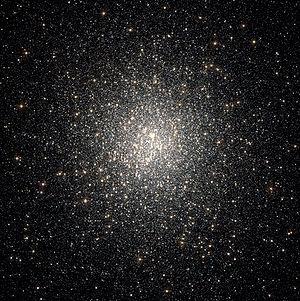
Voici une liste non exhaustive d'amas stellaires, classée par ordre alphabétique de constellations.
NGC 2808 est un amas globulaire situé à environ 31 300 années-lumière de la Terre dans la constellation de la Carène. Il contiendrait plus d'un million d'étoiles. Son âge est estimé à 12,5 milliards d'années.